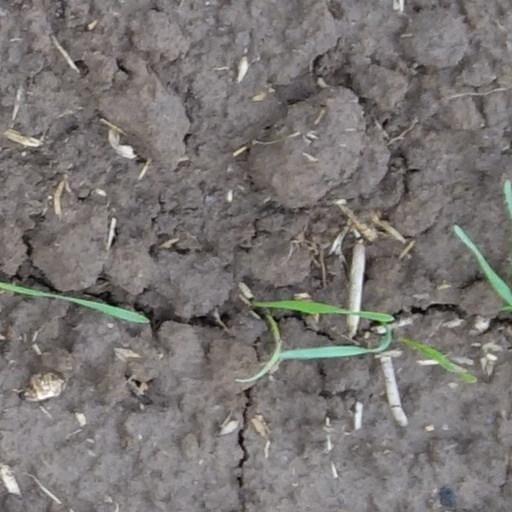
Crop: wheat